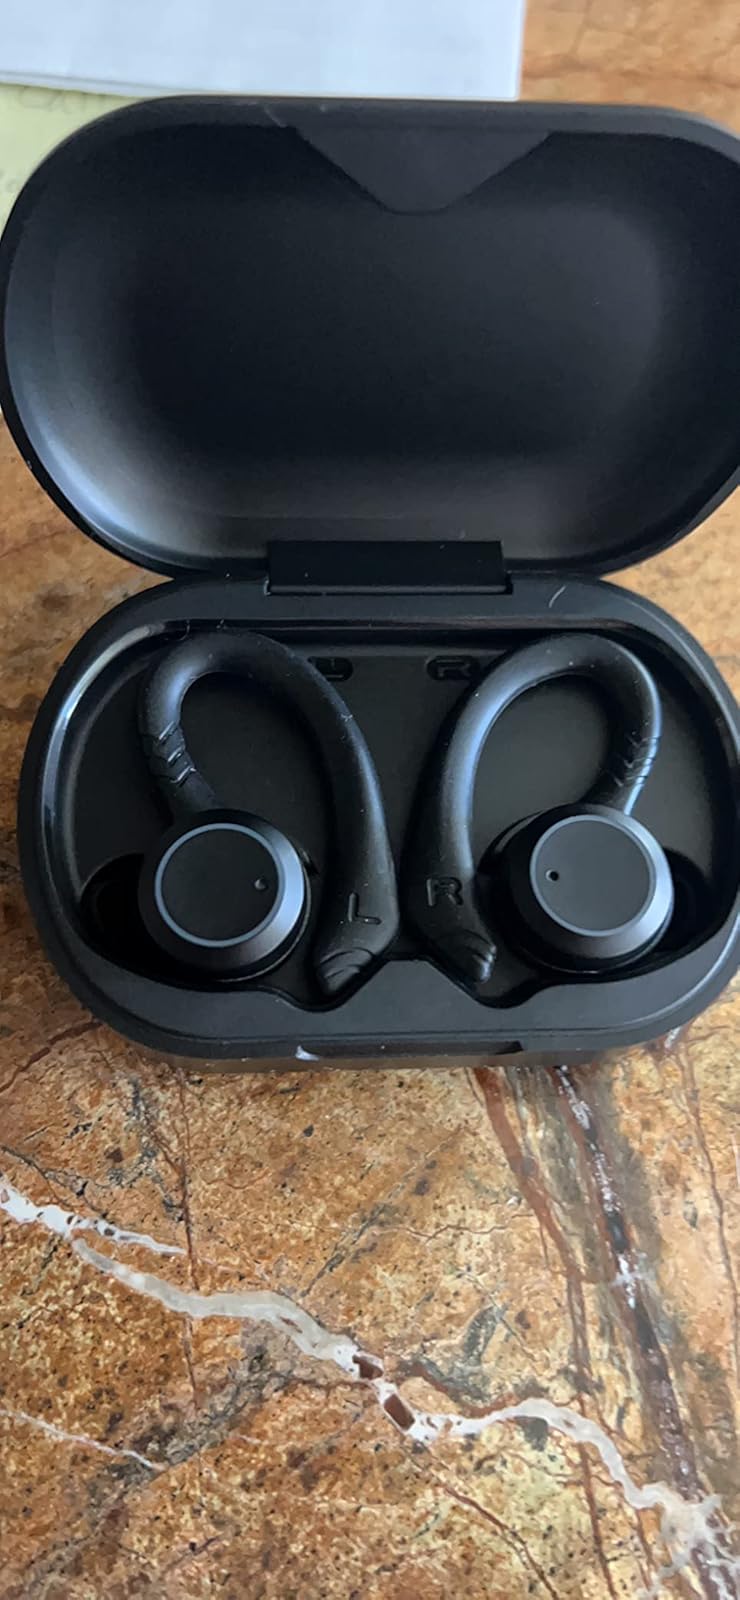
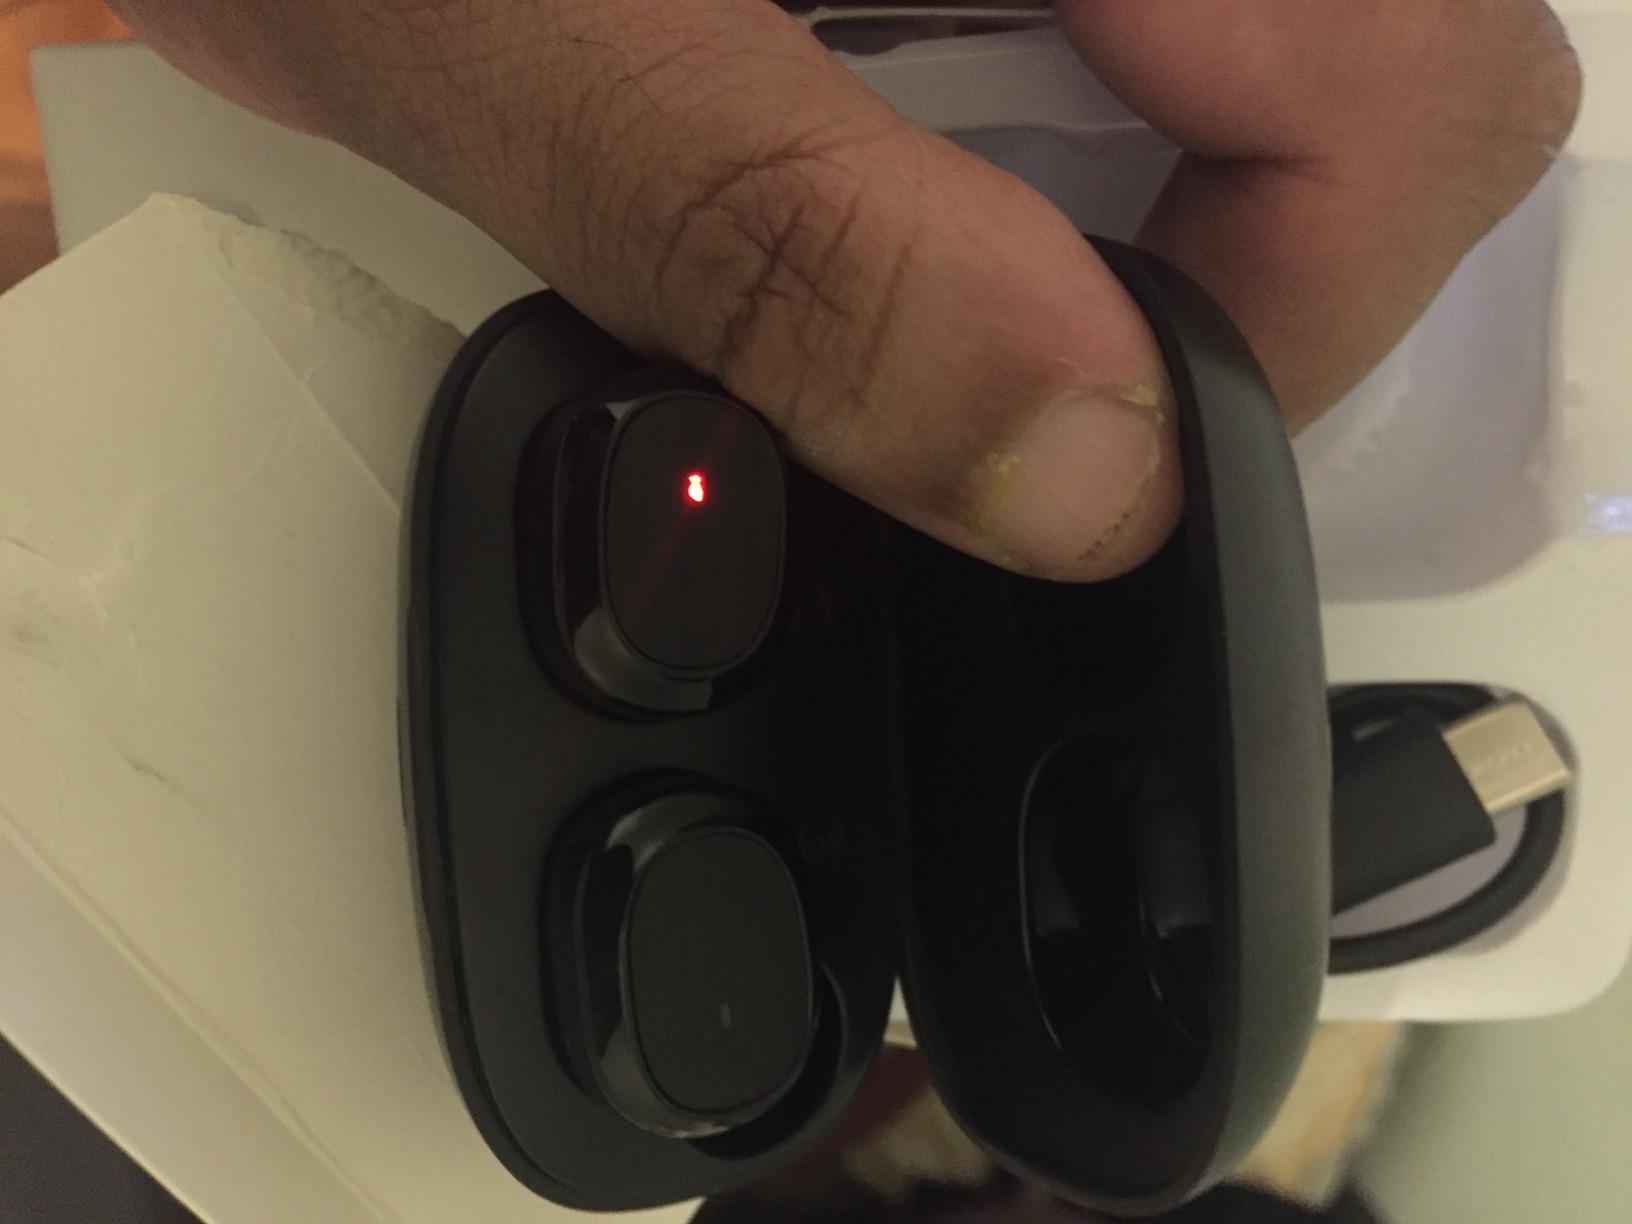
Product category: earbuds
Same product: no